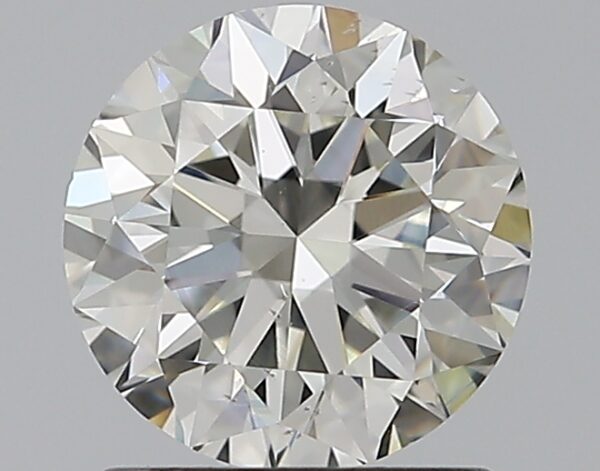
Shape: round
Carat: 1.2
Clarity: VS2
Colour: J
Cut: VG
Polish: EX
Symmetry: EX
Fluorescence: N
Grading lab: GIA
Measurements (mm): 6.63 x 6.66 x 4.28